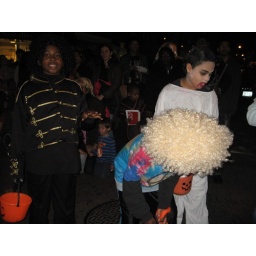
checking out the street dogs below